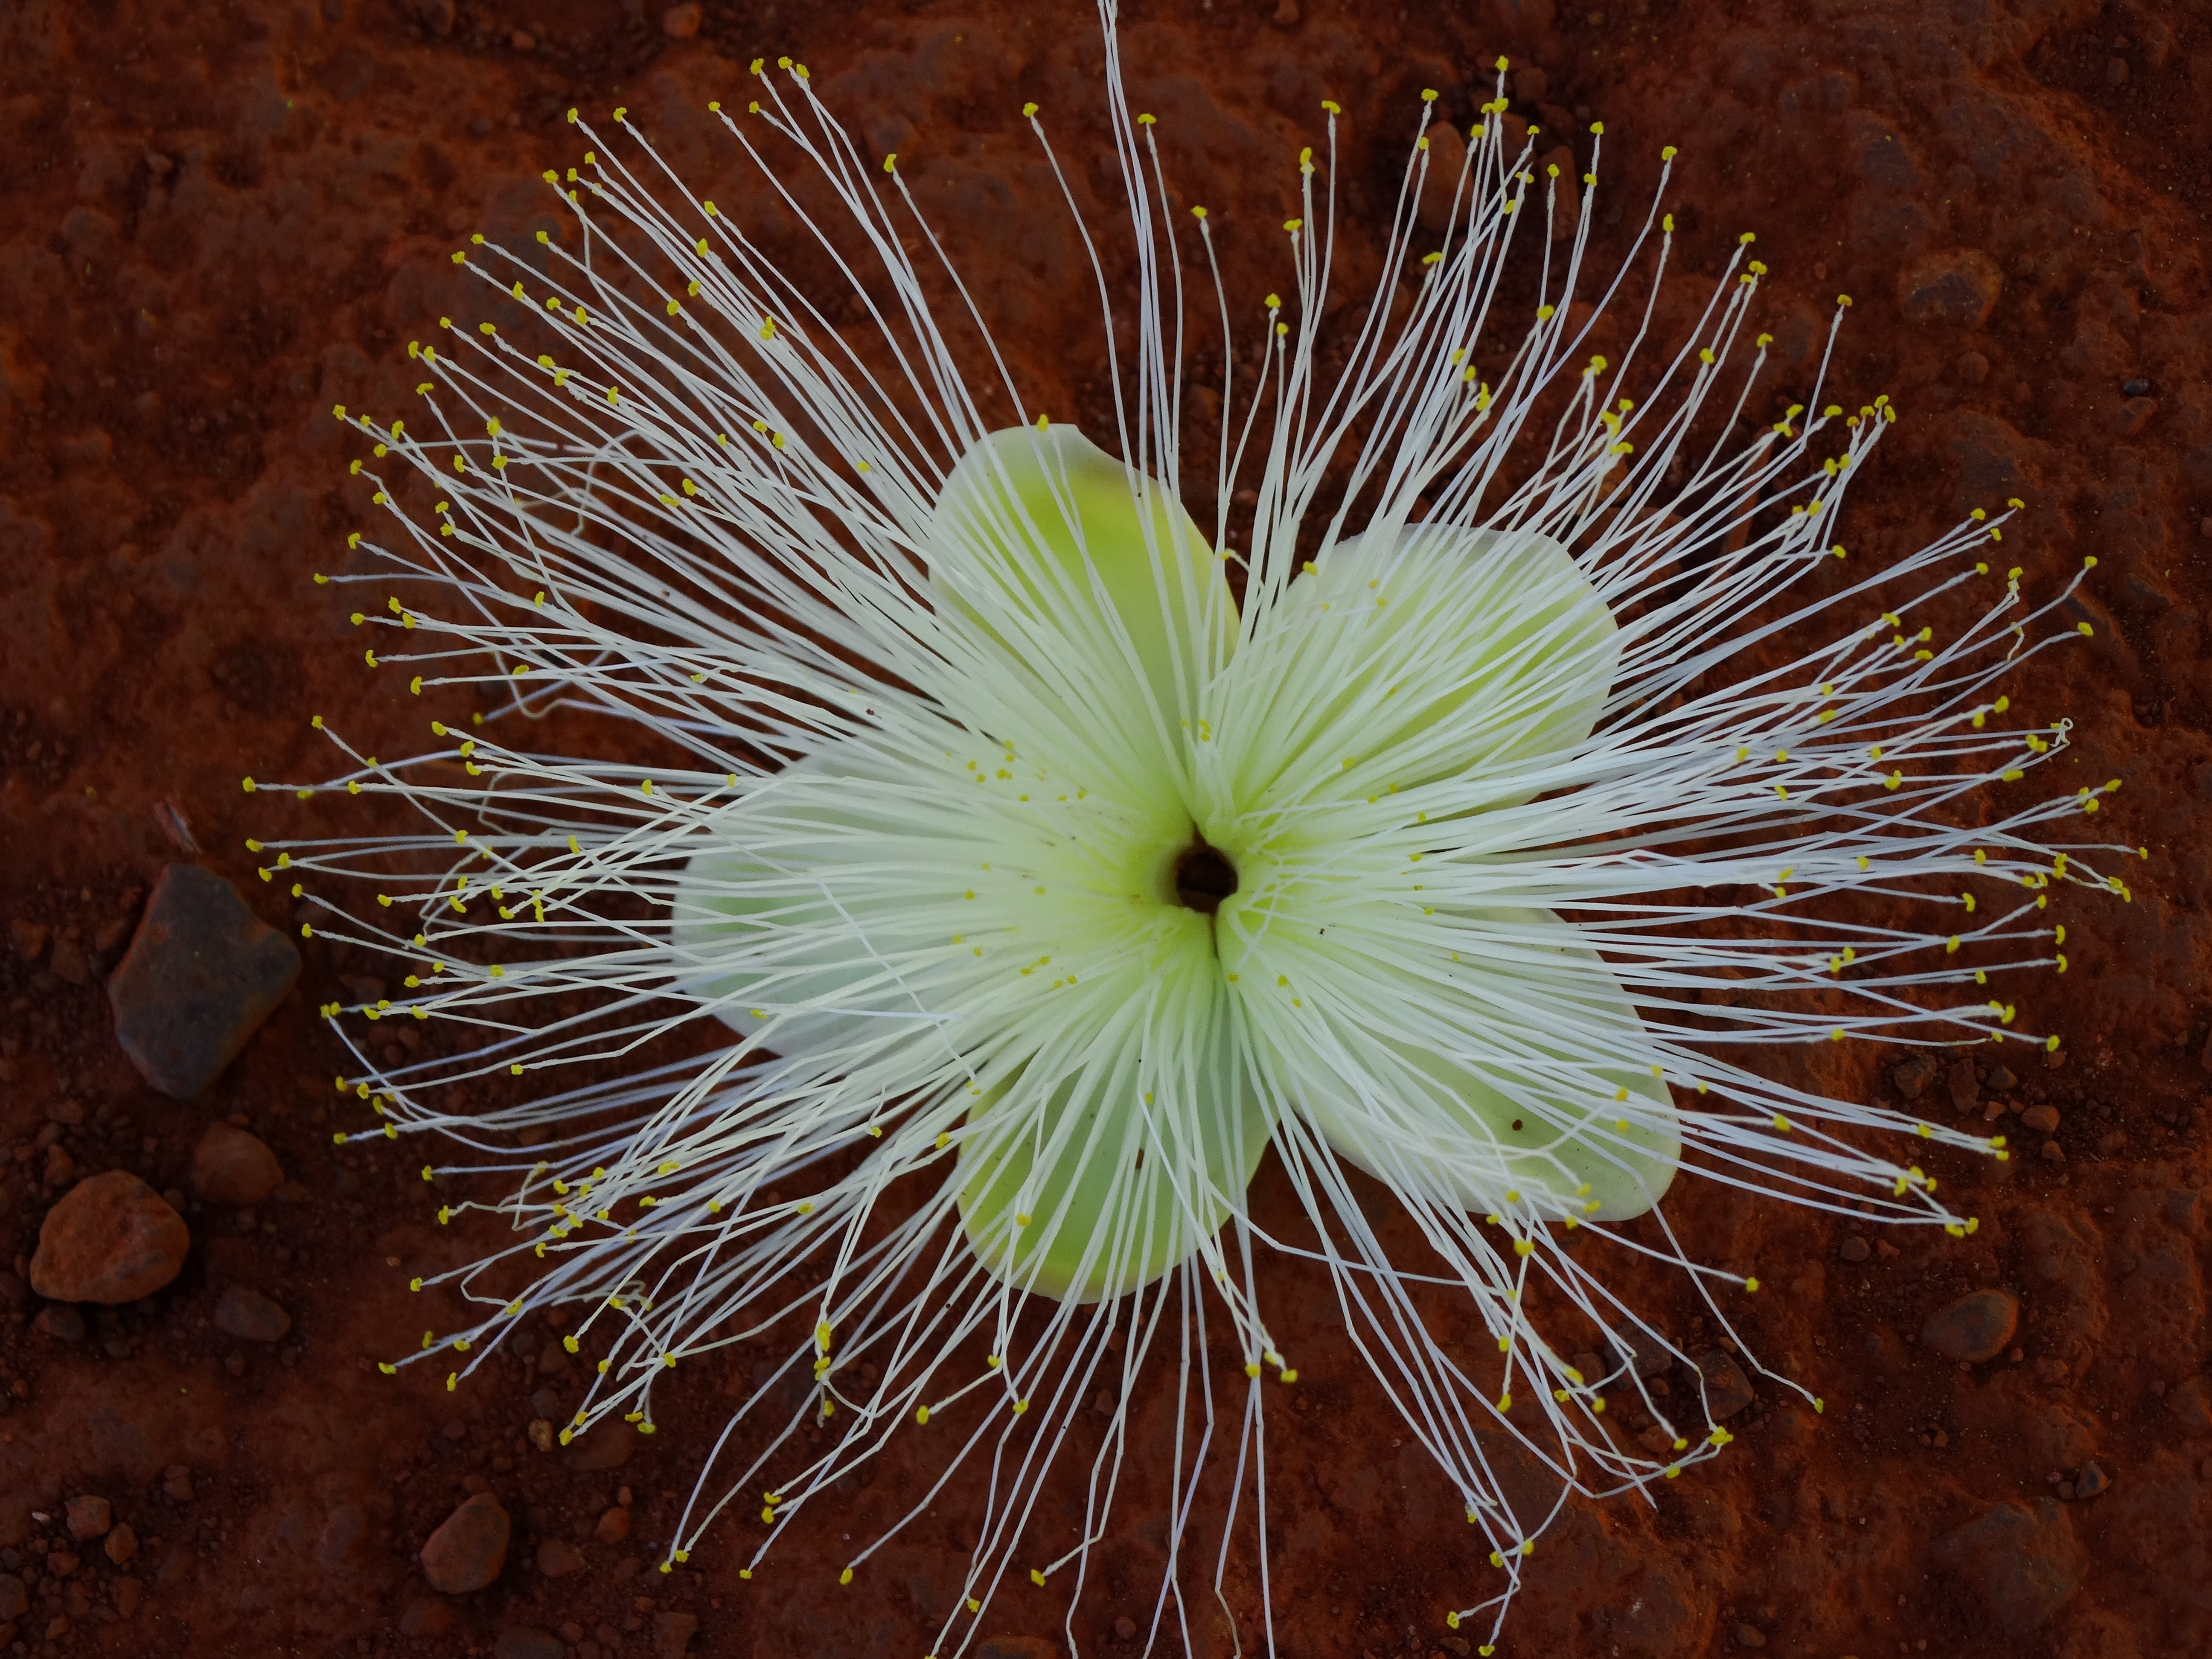
nature, plant, photography, leaf, flower, petal, produce, botany, flora, white flower, flowers, close up, cerrado, macro photography, flowering plant, sea anemone, land plant, thorns spines and prickles, pequi flower, pequi